The Scarehouse

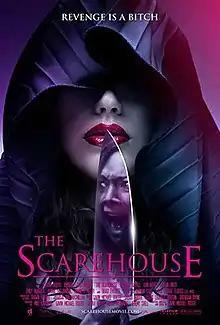
Film poster

The Scarehouse is a 2014 Canadian horror film directed by Gavin Michael Booth. It stars Sarah Booth and Kimberly-Sue Murray as two women who seek revenge against their former sorority.